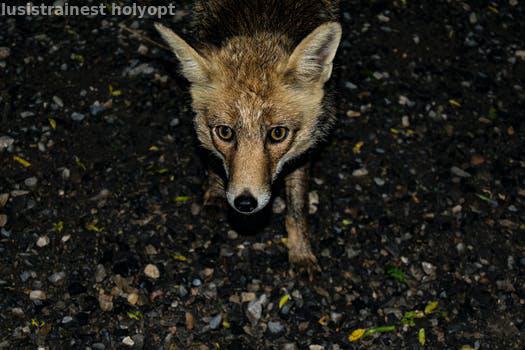
Label: Watermark